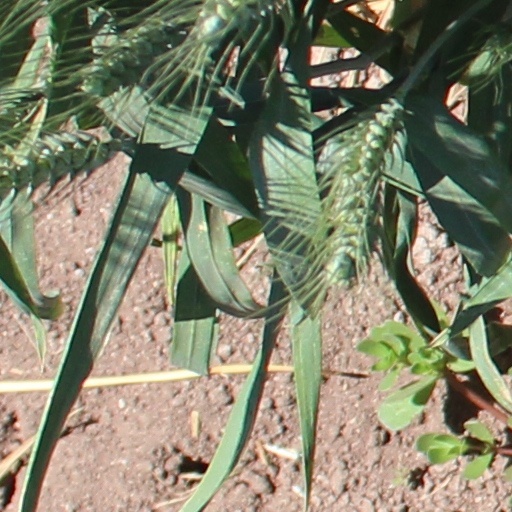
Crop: wheat